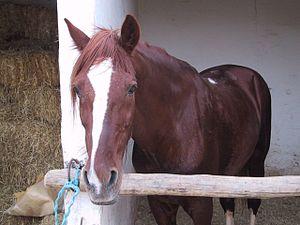
Cheval barbé dénommé Micado du club Pyramide à Agadir, Maroc.